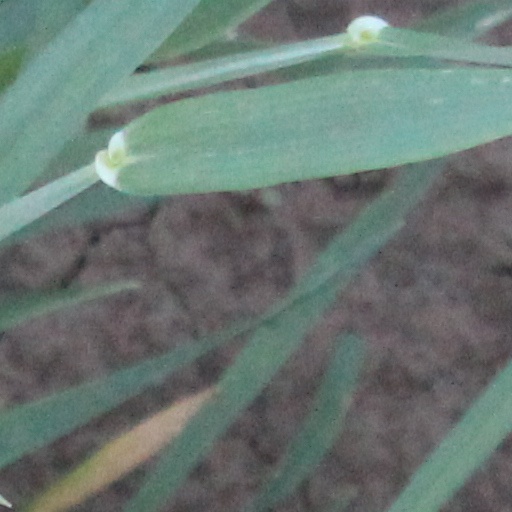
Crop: wheat